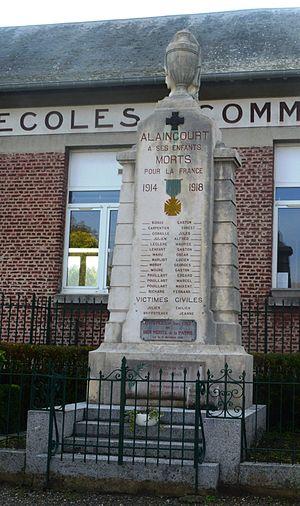
Alaincourt est une commune française située dans le département de l'Aisne, en région Hauts-de-France.